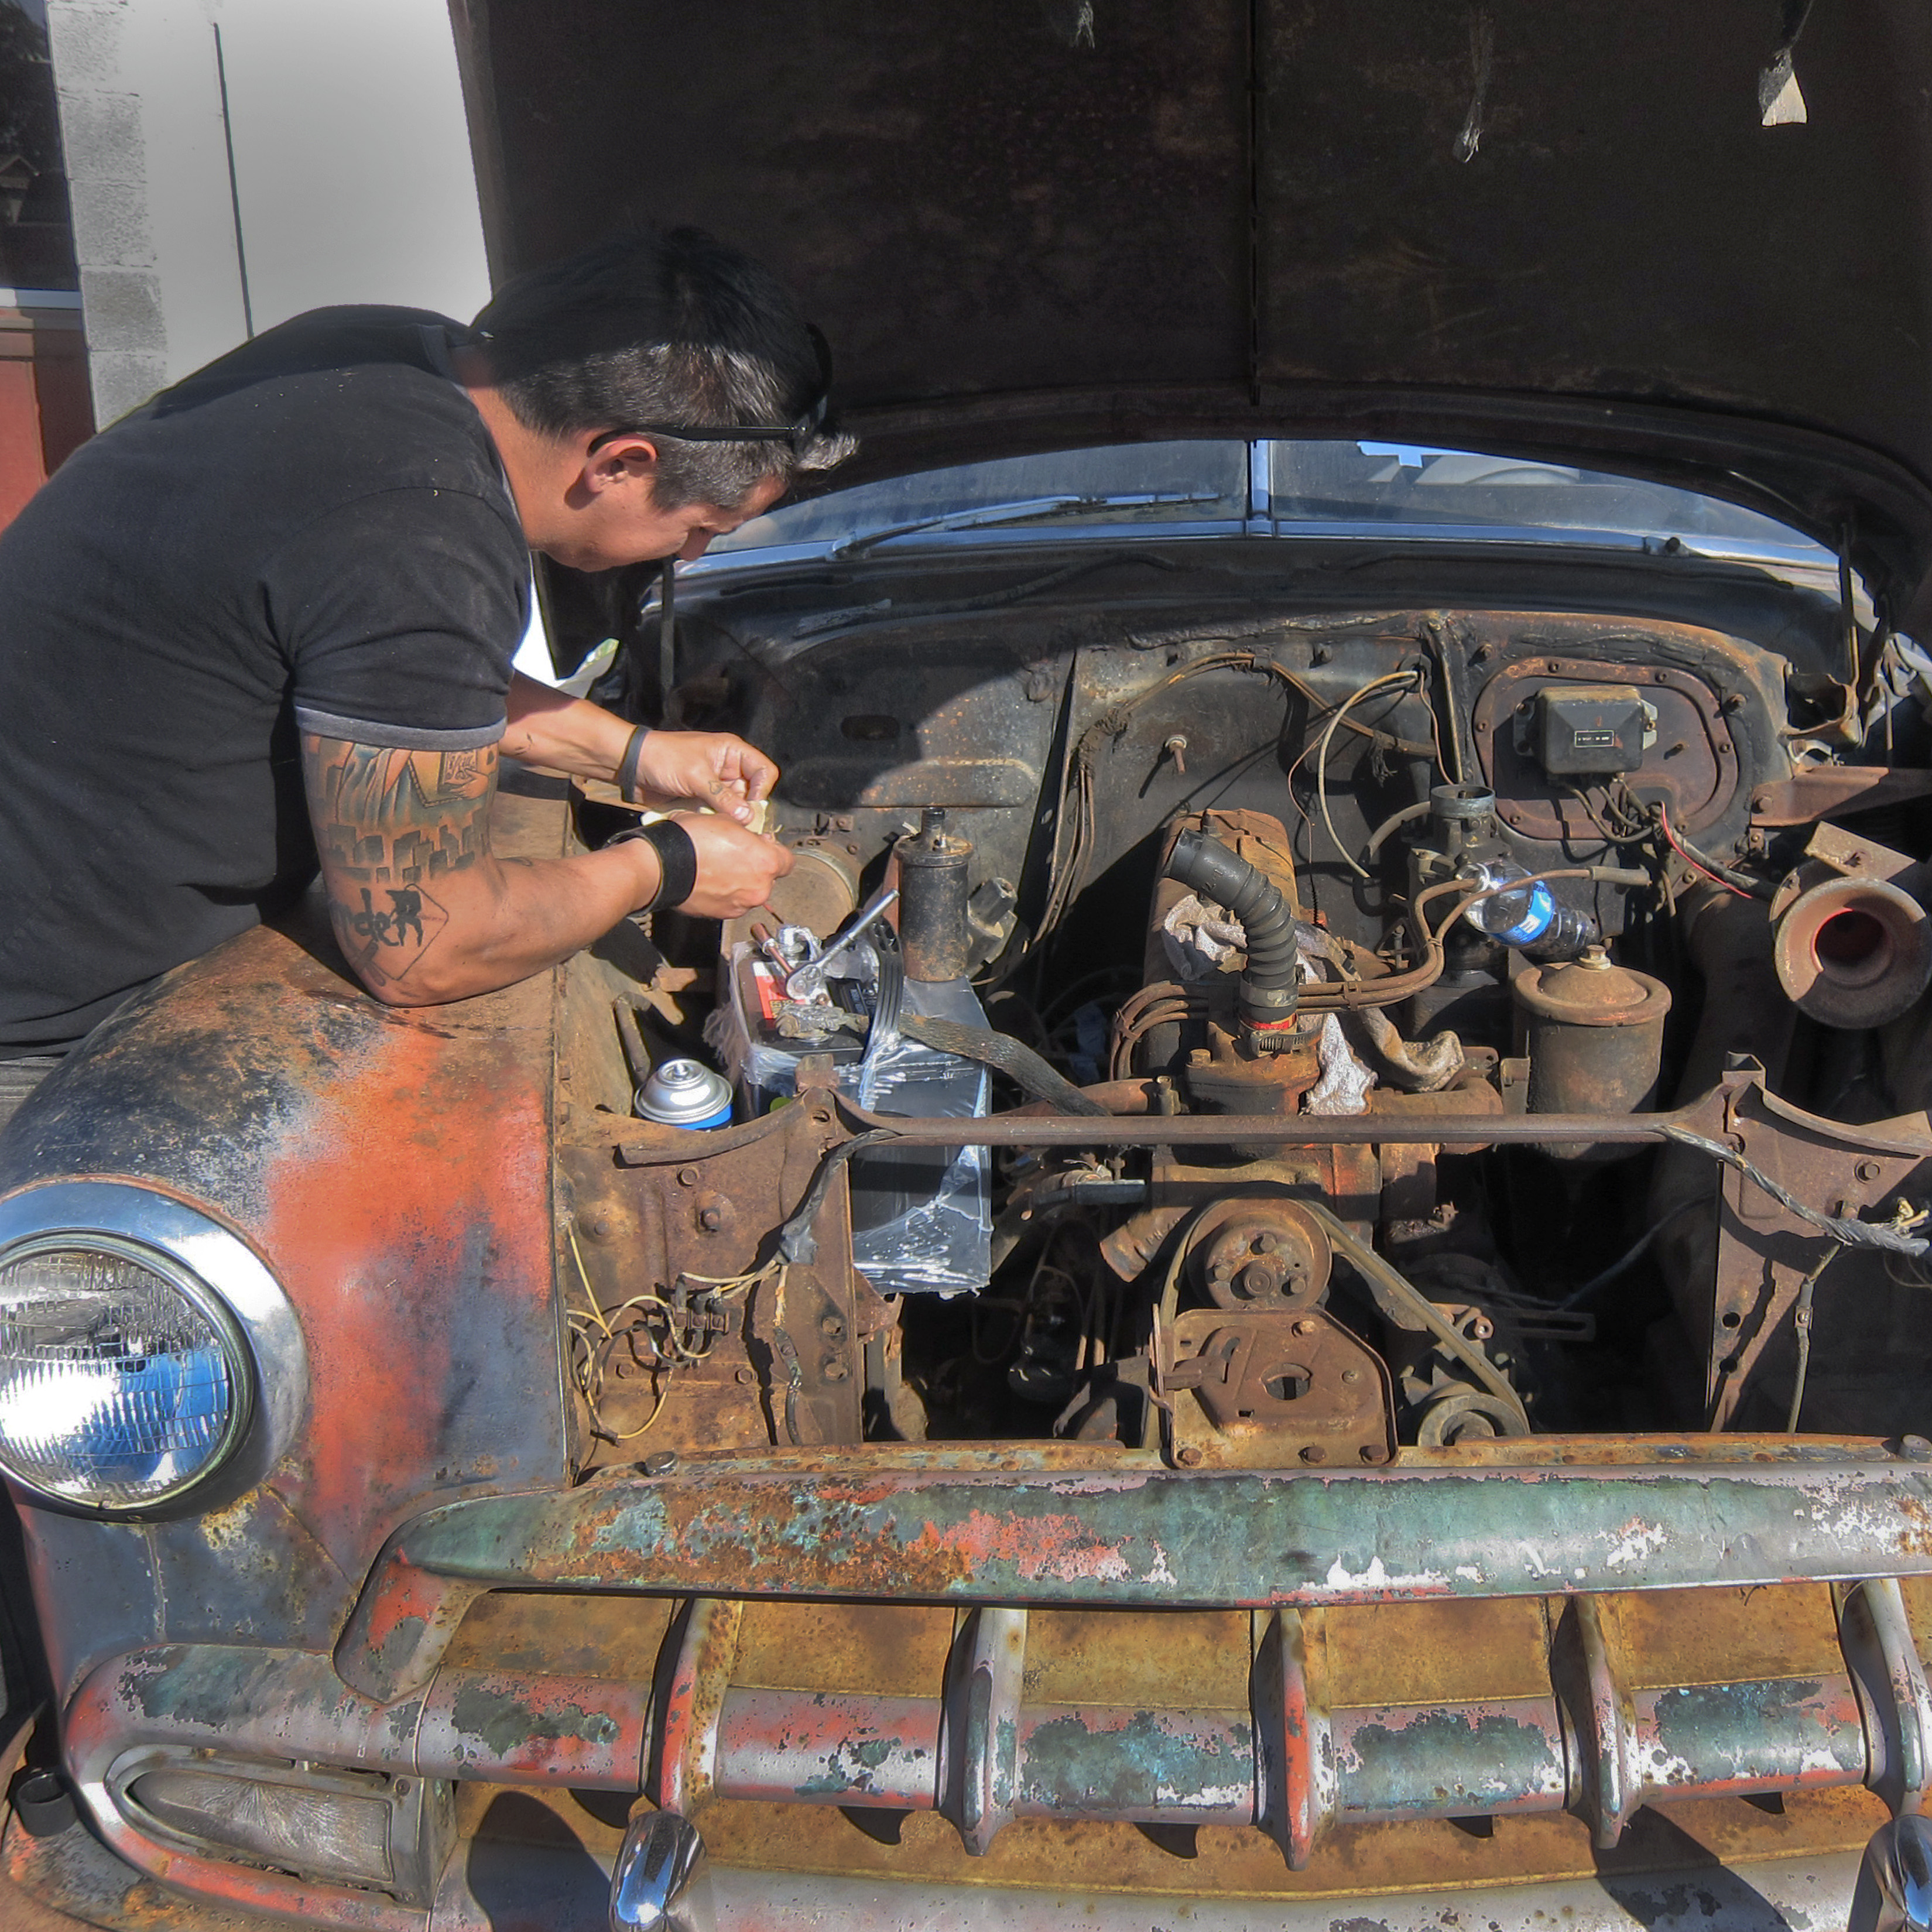
car, wheel, vehicle, motor vehicle, vintage car, bumper, project, engine, chevrolet, 1952, auto part, automobile make, automotive exterior, automotive engine part